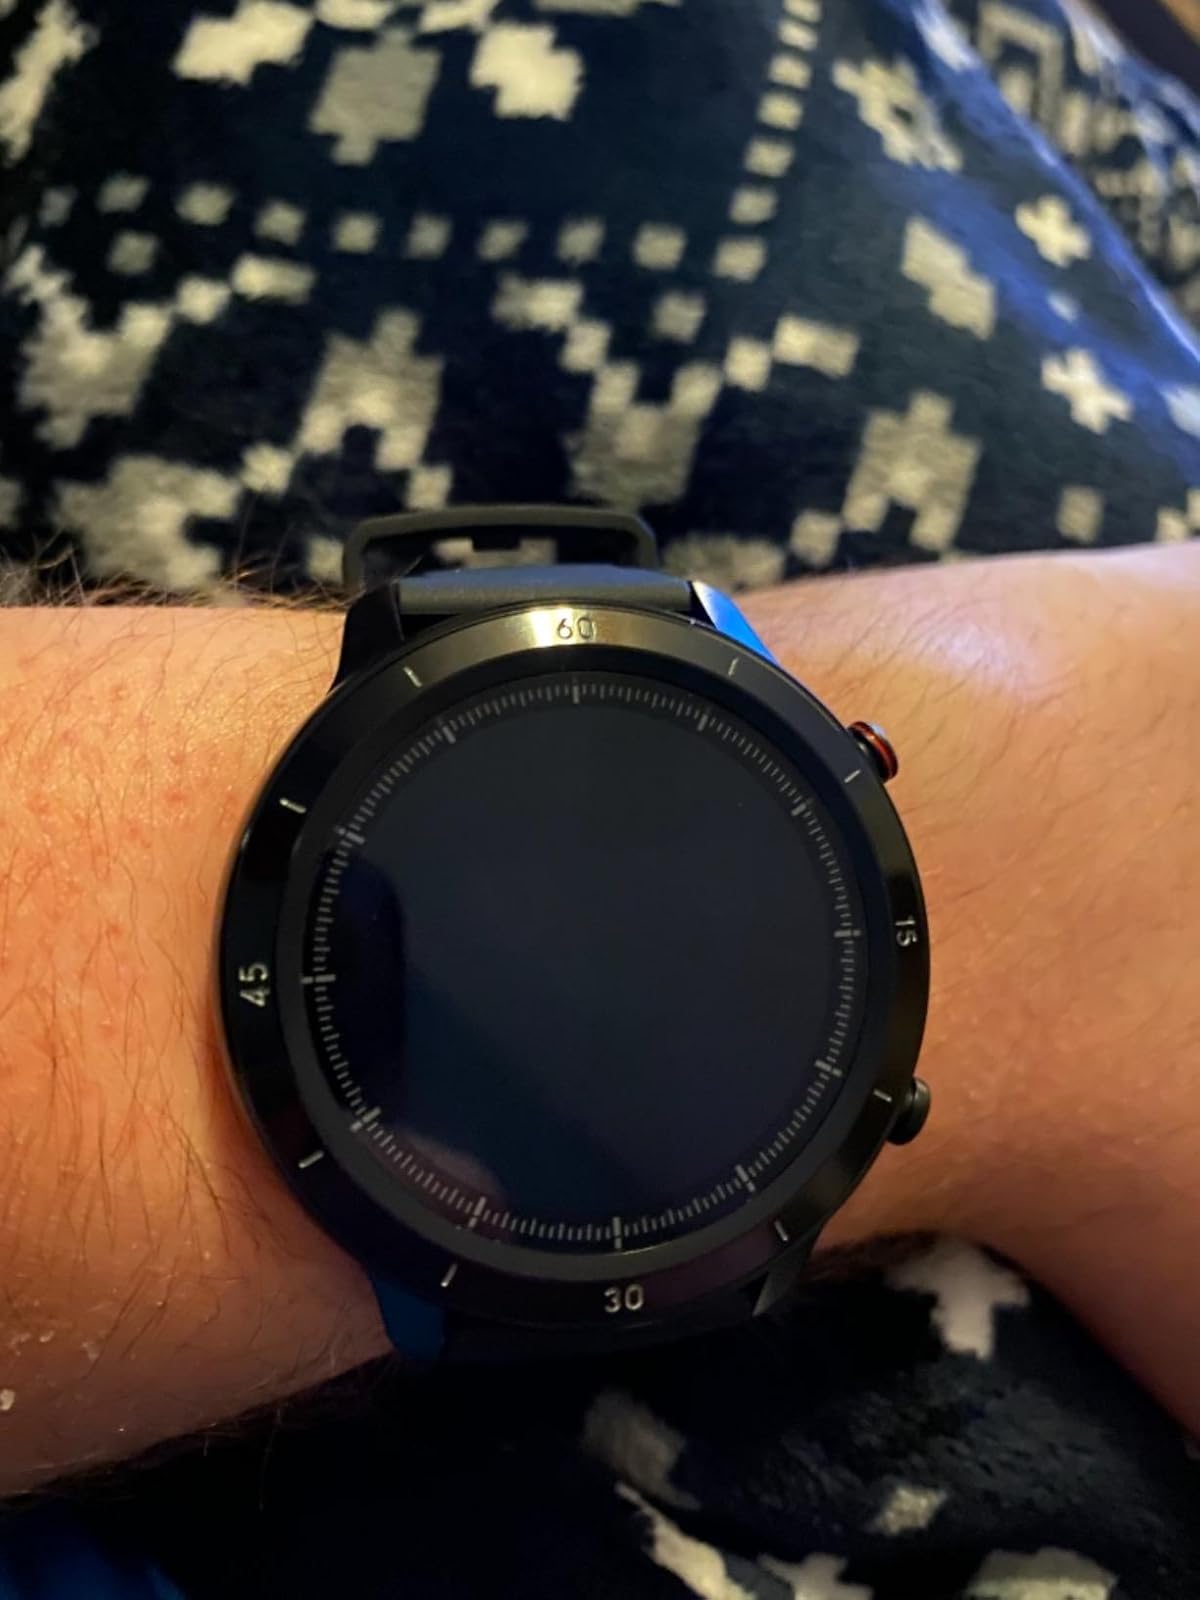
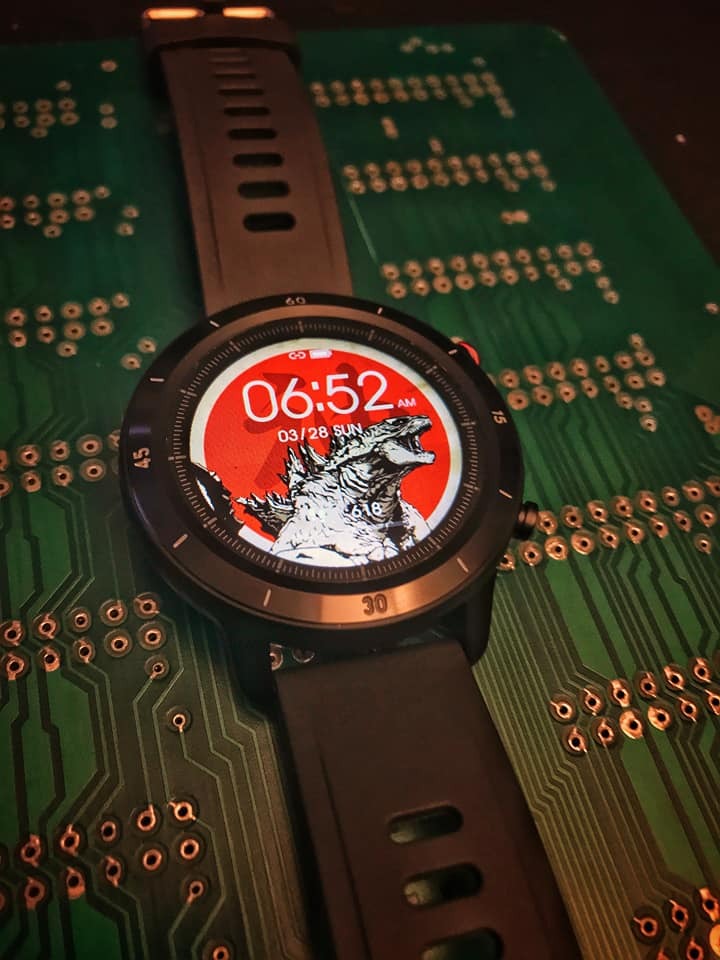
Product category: smartwatch
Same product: yes